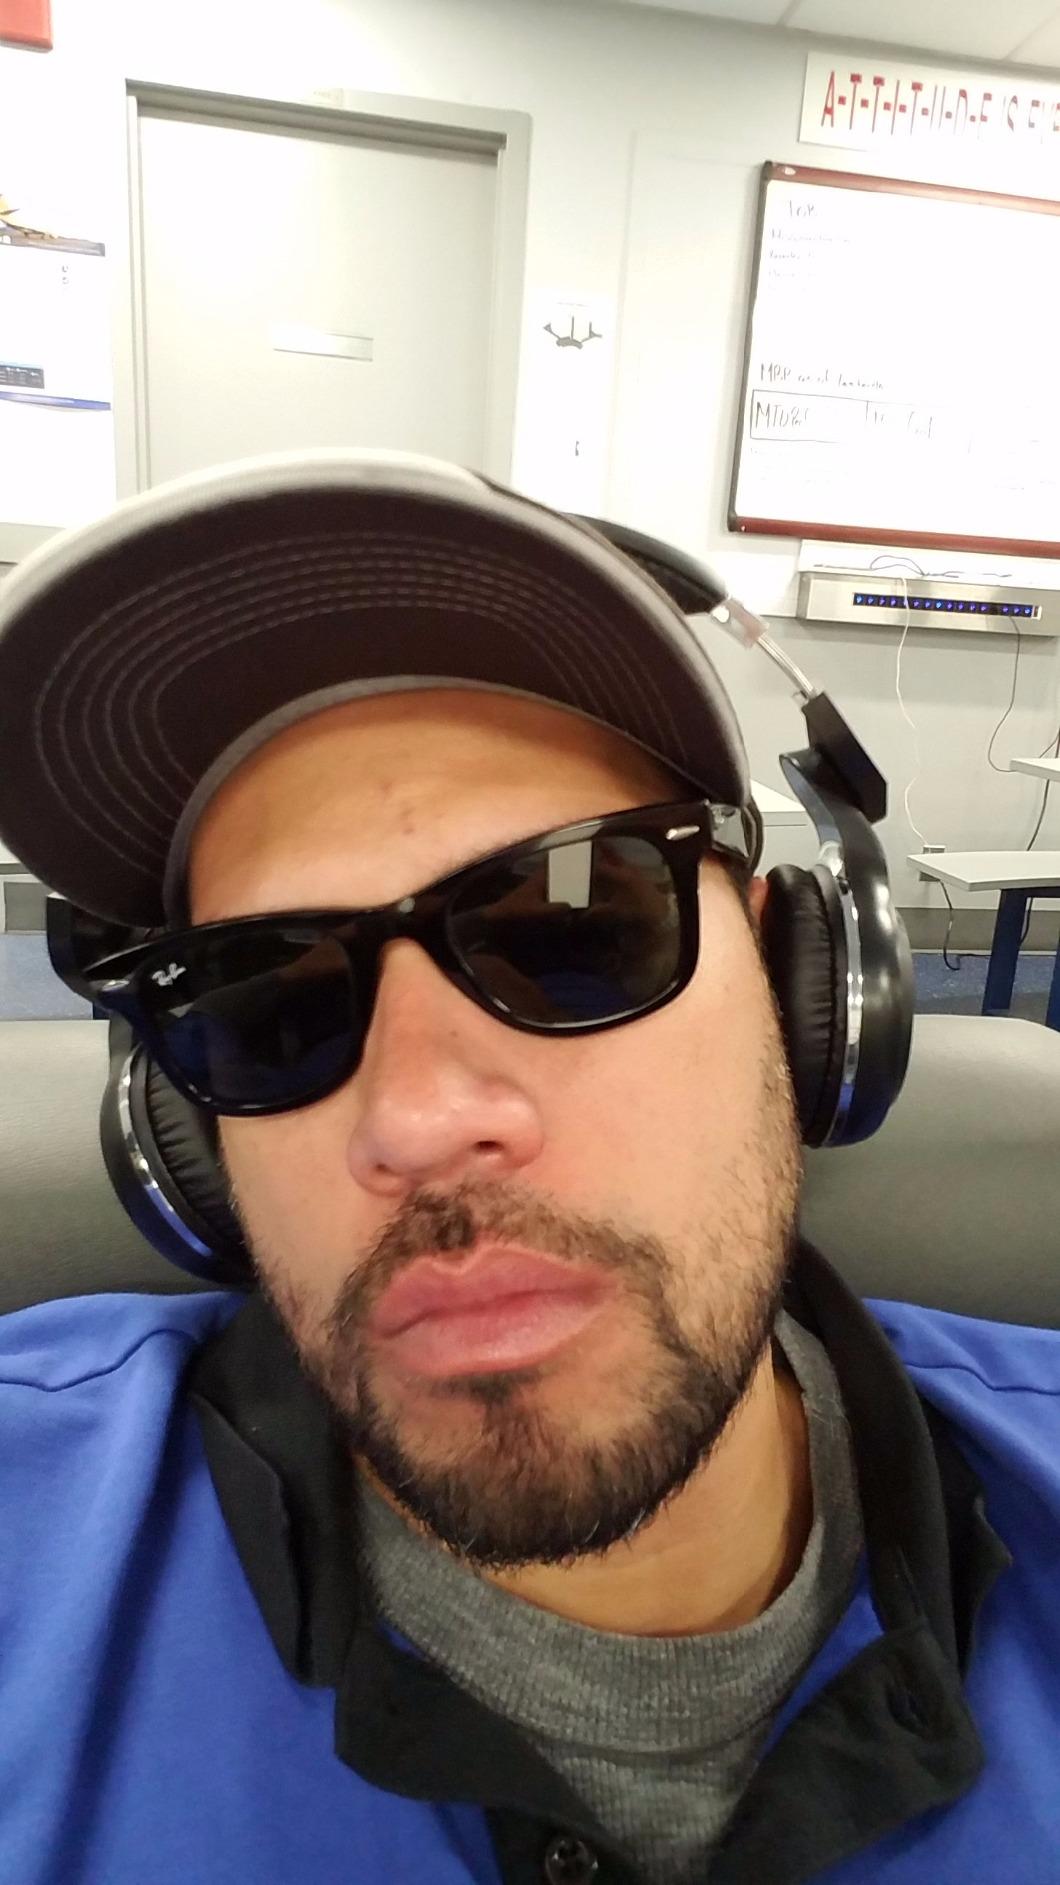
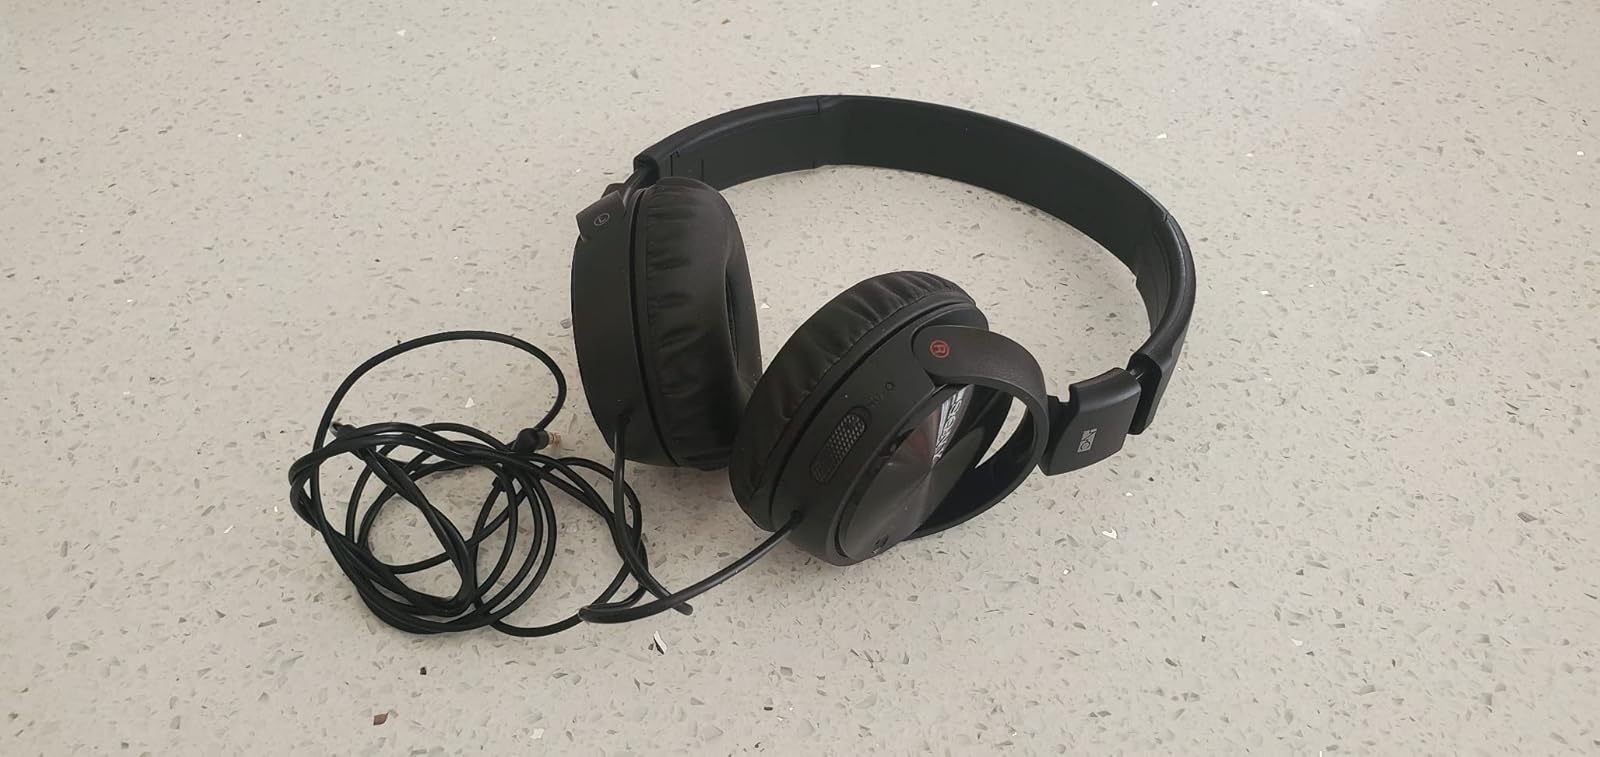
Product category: headphones
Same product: no